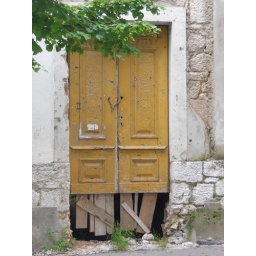
door in a bombed building